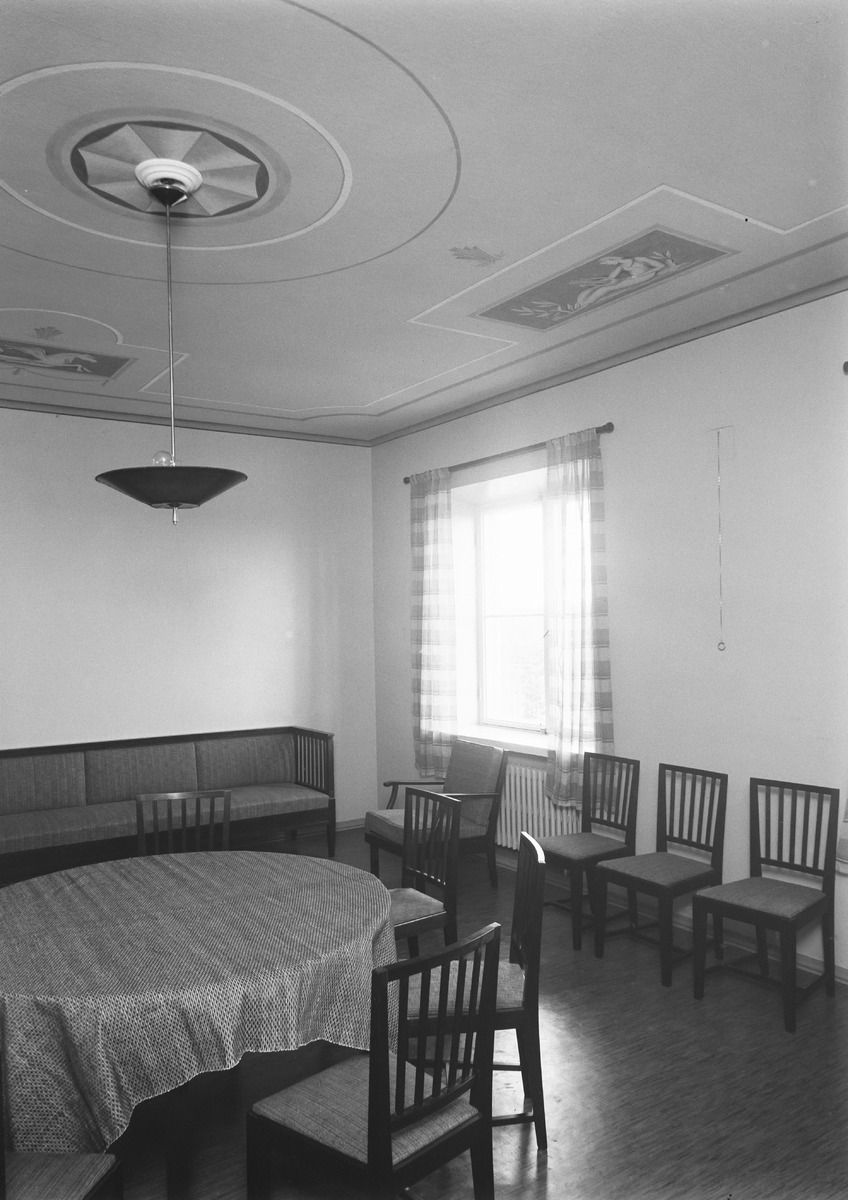
Päivärinteen parantolan sisätiloja
Interior of Päivärinne sanitarium
sisällön kuvaus: Oulun seudun keuhkotautiparantolana toimineen Päivärinteen parantolan sisätiloja 5.3.1932. content description: Interior of the sanitarium for tuberculosis in Oulu region, Päivärinne sanitarium on March 5, 1932.
Vuosi: 1932
Paikka: Suomi, Oulu, Suomi, Pohjois-Pohjanmaa, Oulu
Aiheet: sisäkuva; parantolat; rakennukset; sanitarium; building